Mathieu Baudet-Lafarge

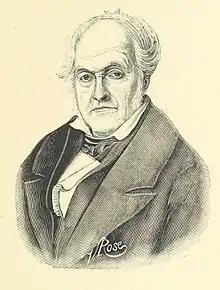

Mathieu Baudet-Lafarge (1765–1837) was a French politician. He served as a member of the Council of Five Hundred from 1898 to 1899, and as a member of the Chamber of Deputies from 1830 to 1833, representing Puy-de-Dôme.